Ataru (TV series)

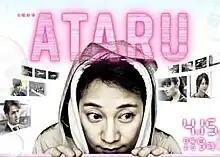
Promotional poster

Ataru is a TBS series is about an autistic young man with a mysterious past who helps the police solve criminal cases. It stars Masahiro Nakai in the title role and has received 19.9% TV viewership ratings. It was Nakai’s last role in a drama before his retirement in 2025.